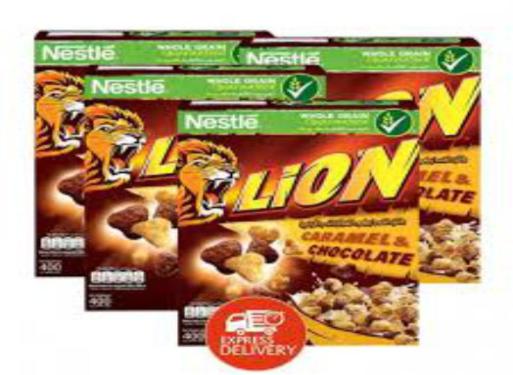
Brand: lion cereal
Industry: Food